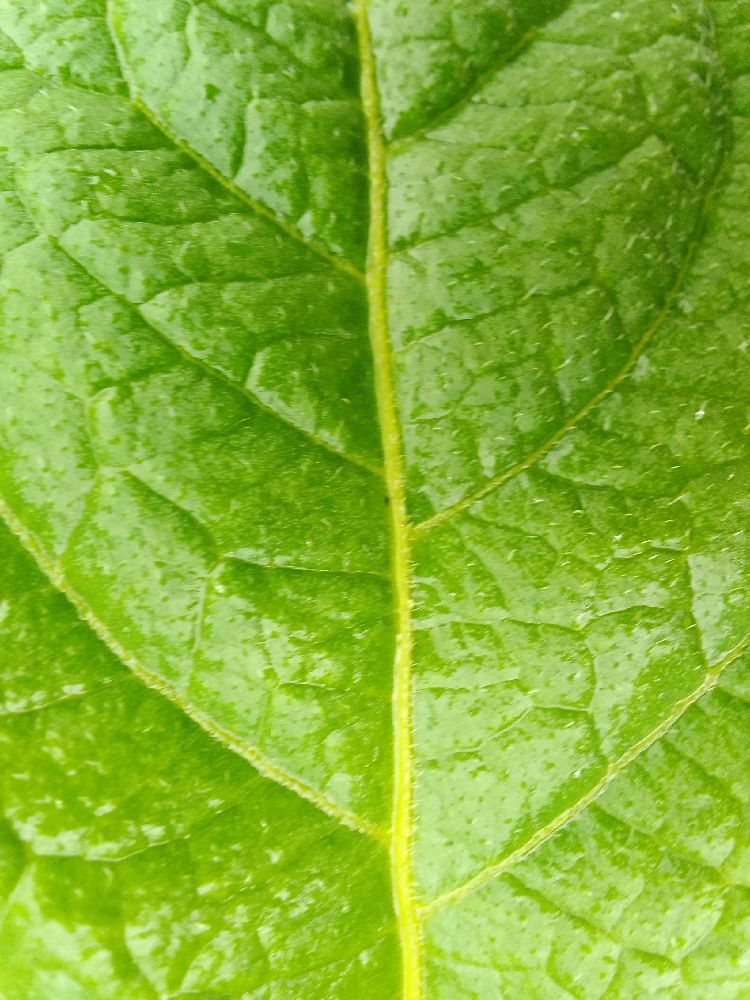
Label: Healthy